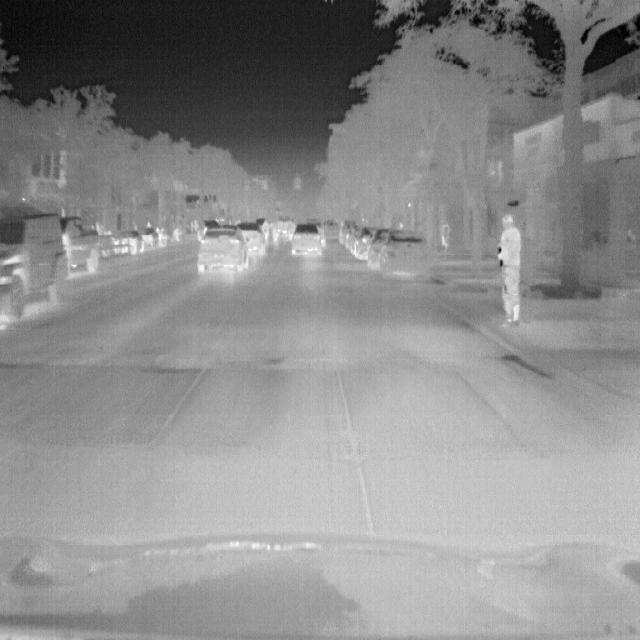
Detected objects:
label: person